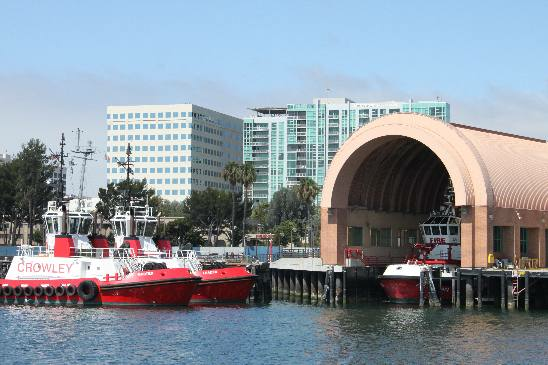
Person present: No